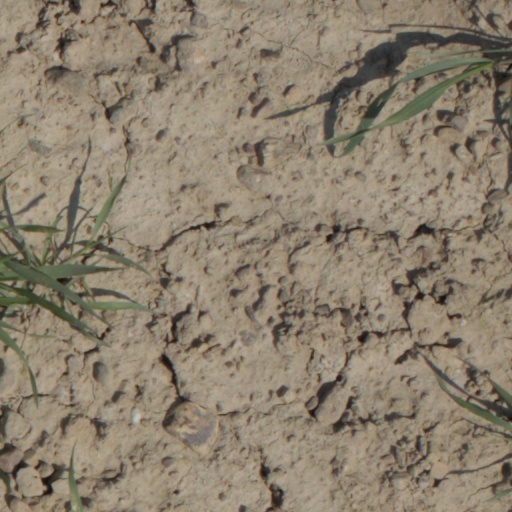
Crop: wheat